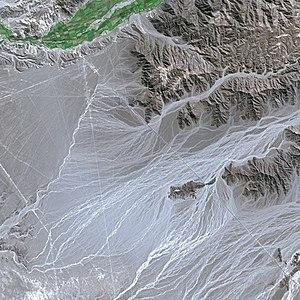
Les géoglyphes de Nazca, appelés communément lignes de Nazca, sont de grandes figures tracées sur le sol, souvent d'animaux stylisés, parfois de simples lignes longues de plusieurs kilomètres, visibles dans le désert de Nazca, dans le sud du Pérou. Le sol sur lequel se dessinent ces géoglyphes est couvert de cailloux que l'oxyde de fer colore en rouge. En les ôtant, les Nazcas ont fait apparaître un sol gypseux grisâtre, découpant ainsi les contours des figures qu'ils traçaient.